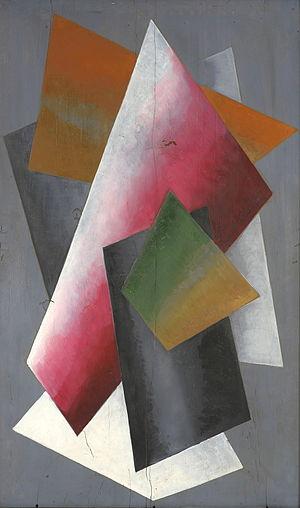
Alexandre Aleksandrovitch Vesnine est, avec ses frères Léonid et Viktor, un des architectes majeurs de l'architecture constructiviste. Il est surtout connu pour ses perspectives méticuleuses exécutées pour ses projets comme l'immeuble du Leningrad Pravda en 1924.